Reactions to the 2019–2020 Hong Kong protests

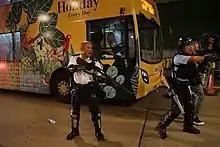
Police officer Lau Chak Kei was hailed as "hero" by Chinese media after he pointed a loaded shotgun at protesters.

The protests have been depicted by state media as separatist riots facilitated by foreign forces. A law professor at Nanchang Hangkong University was investigated by the university and faced "serious punishment" after his chat messages that appeared to support the Hong Kong protesters leaked online.